Craig Newmark Graduate School of Journalism at the City University of New York

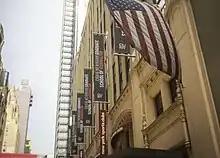
Craig Newmark Graduate School of Journalism in the renovated former headquarters of the old "New York Herald Tribune" on West 40th Street

The Newmark Graduate School of Journalism is located in Midtown Manhattan, near Times Square. It is housed in the former headquarters of the "New York Herald Tribune" on West 40th Street, which CUNY purchased in August 2004 for $60 million. Renovation of the building cost $10.7 million and took place at the same time that "The New York Times" was building a new, 52-story office tower to house its headquarters next door.